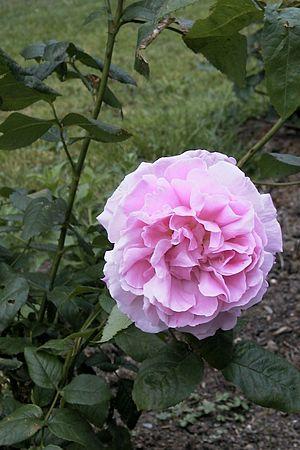
'Gertrude Jekyll' est un cultivar de rosier obtenu en 1986 par David Austin. Il est classé dans la catégorie des roses anglaises. Il est baptisé en l'honneur de la paysagiste anglaise Gertrude Jekyll et a été enregistré sous le nom de 'AUSbord'. Il est issu d'un croisement de 'Wife of Bath' x 'Comte de Chambord'.
'Wife of Bath' est un cultivar de rosier obtenu en 1969 par David Austin qui appartient à la série des roses anglaises. Il est issu du croisement de semis 'Madame Caroline Testout' et de pollen. Il doit son nom au récit des Contes de Canterbury de Chaucer, Wife of Bath.